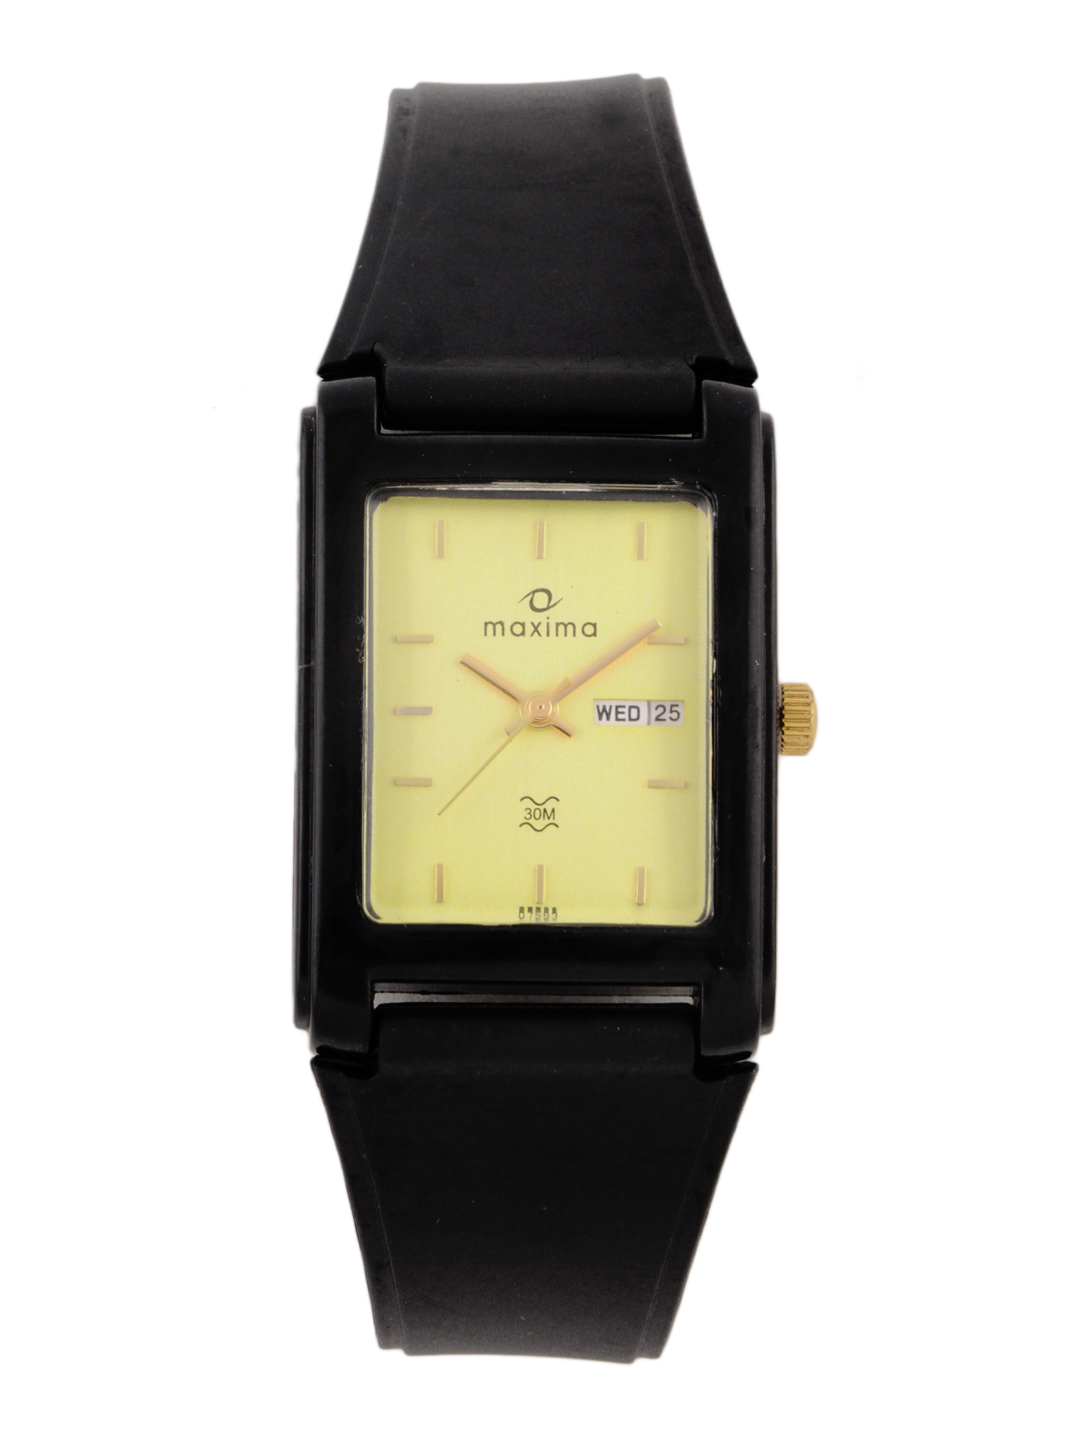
Maxima Men Gold Dial Watch
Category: Free Items / Free Gifts / Free Gifts
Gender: Men
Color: Gold
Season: Winter 2016
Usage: Casual